CCR5 receptor antagonist

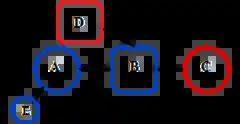
Figure 4 Predictive pharmacophore model for piperidine- and piperazine-based CCR5 antagonists

The predictive pharmacophore model was developed for a large series of piperidine- and piperazine-based CCR5 antagonists by Schering-Plough Research Institute. Their hypothesis consisted of mostly five features, two hydrogen bond acceptors, marked C and D in figure 4 and three hydrophobic groups, A, B and E in figure 4. Part B usually has a basic nitrogen group. The model was validated using diverse set of six CCR5 antagonists from five different pharmaceutical companies. The best model correctly predicted these compounds as being highly active. It is possible to use the model as a tool in virtual screening for new small molecular CCR5 antagonists and also to predict biological activities of compounds prior to undertaking their costly synthesis.